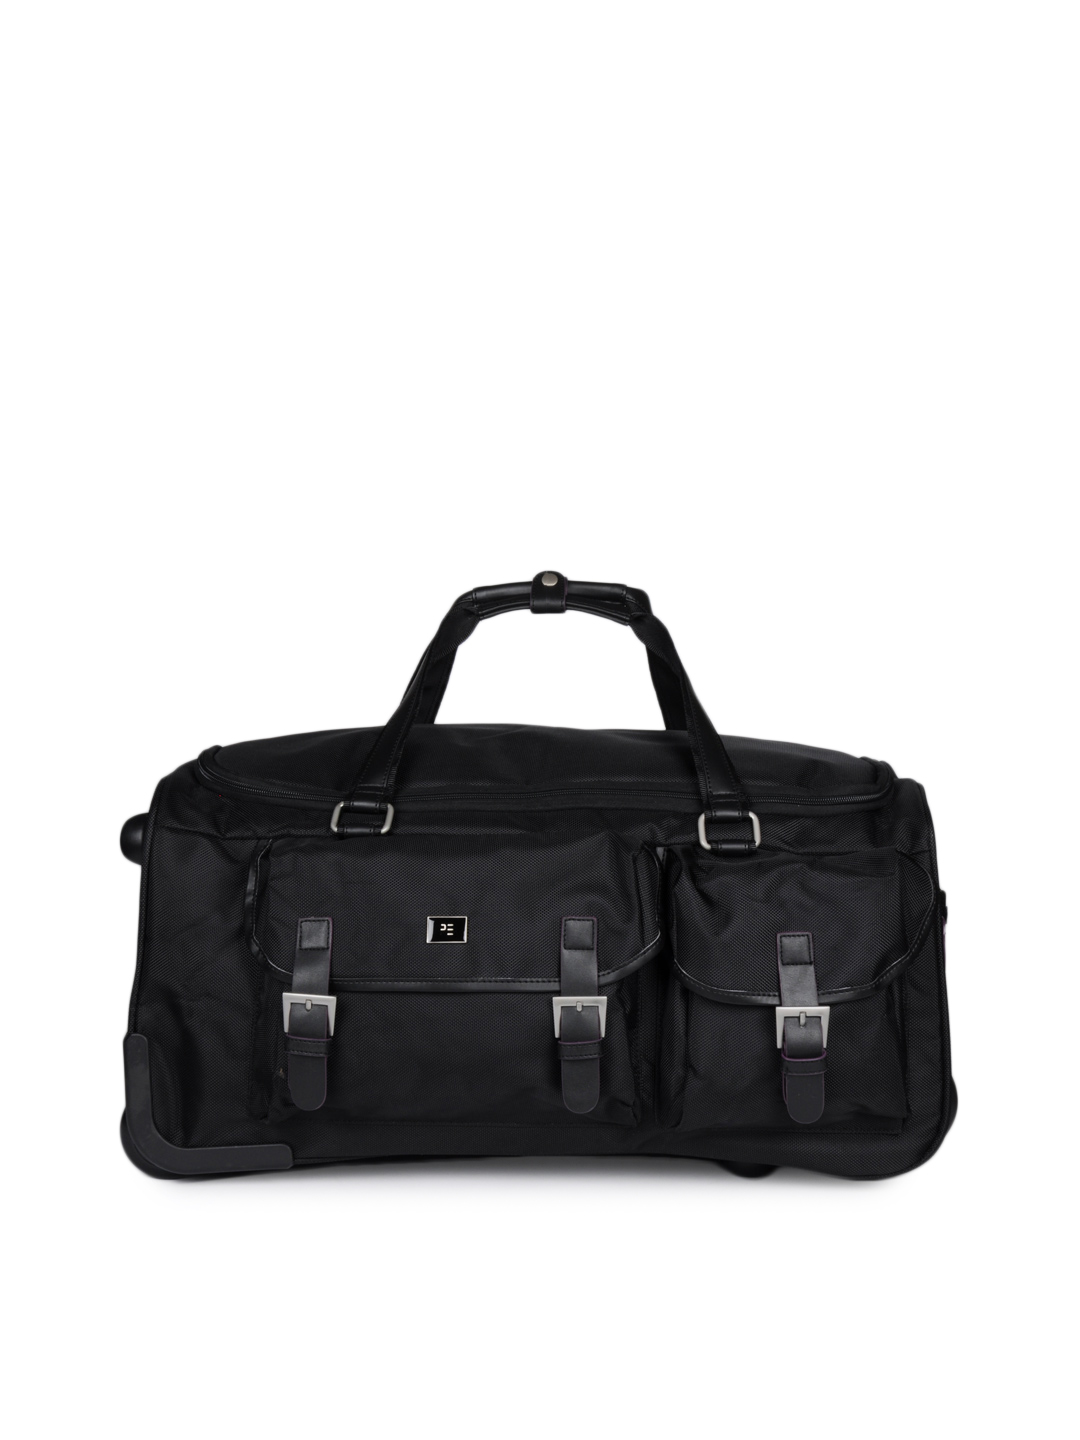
Peter England Unisex Black Duffle Bag
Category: Accessories / Bags / Duffel Bag
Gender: Unisex
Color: Black
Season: Summer 2012
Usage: Casual